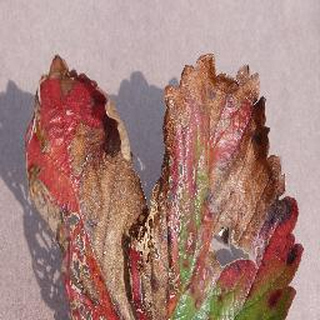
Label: strawberry_leaf_scorch